Cloud Strife

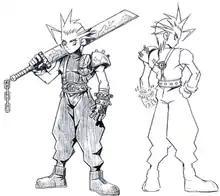

In addition to testing models ported from Square's , Nomura and several other artists created new characters, including an early design of Cloud. Sakaguchi, impressed with Nomura's illustrations and detailed handwritten notes for "Final Fantasy V" and "VI", tasked him with designing "Final Fantasy VII" main characters.